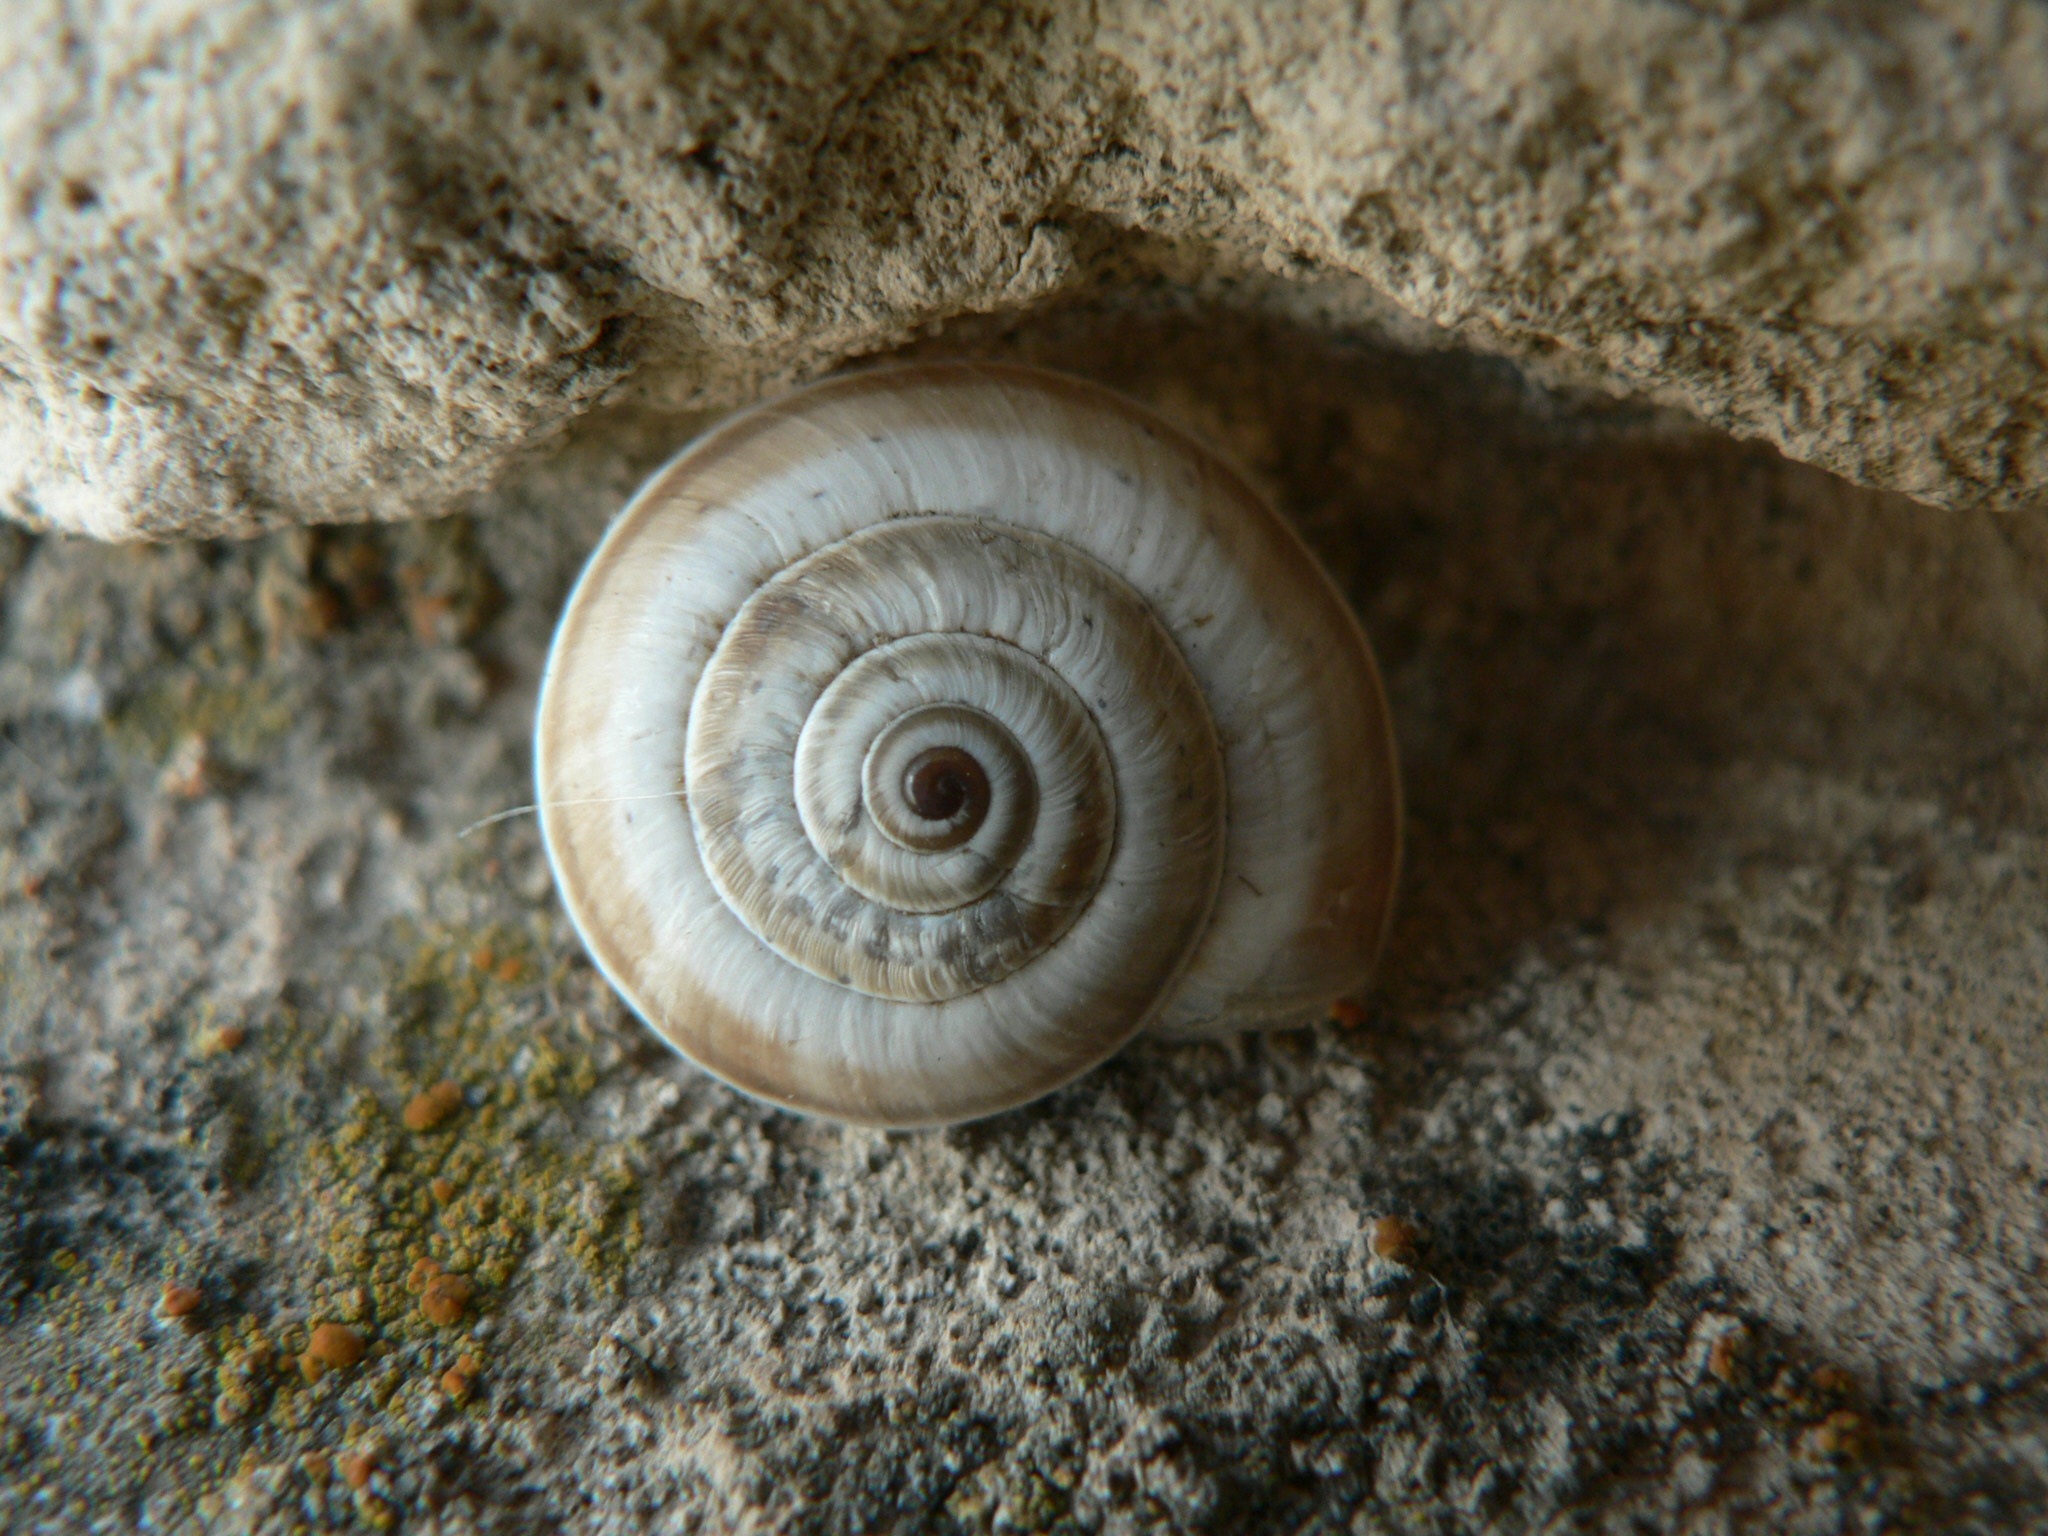
wildlife, fauna, invertebrate, close up, snail, center, molluscs, macro photography, forms, sea snail, marine biology, snails and slugs